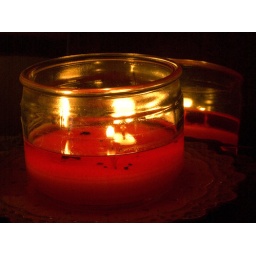
Orange candle in mirror